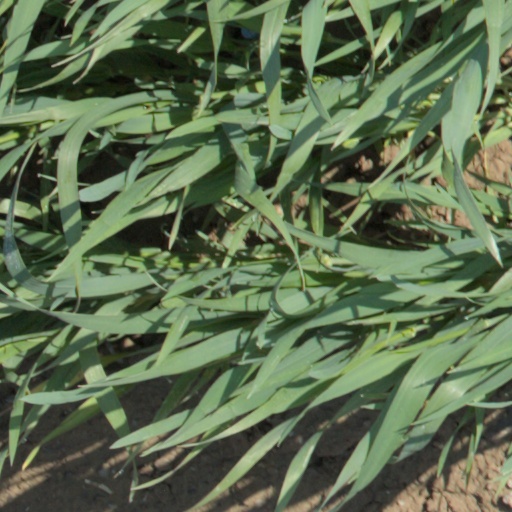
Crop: wheat